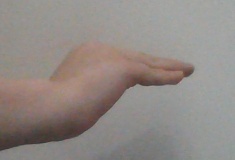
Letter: haa